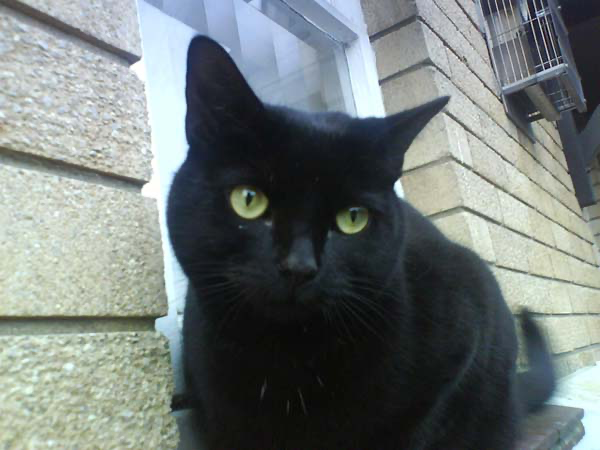
Animal: cat
Breed: Bombay